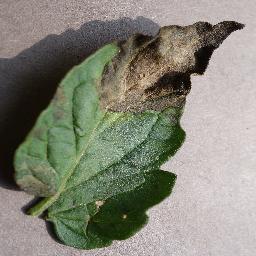
Label: Tomato___Late_blight